Marie Henrieta Chotek

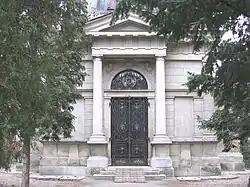
The Chotek family mausoleum in the Dolná Krupá cemetery, where countess Marie Henrieta Chotek is interred

All the properties of the Chotek family were nationalized by the Czechoslovak communist authorities. The palace was converted into a psychiatric hospital which operated from 1949 to 1969. In 1969 it was converted into a retreat for Slovak writers and consequently became a museum. It still has this destination.